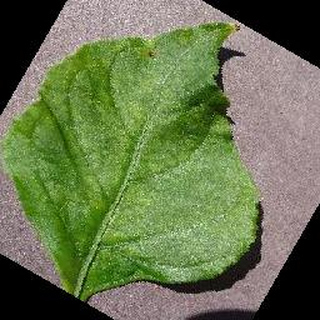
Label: healthy_bell_pepper